Alice Crites

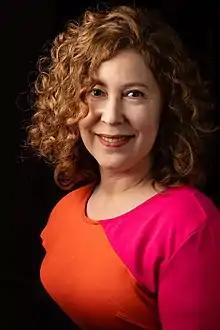

Alice R. Crites is a "Washington Post" librarian and the researcher on the three-member team that won the 2018 Pulitzer Prize for Investigative Reporting.